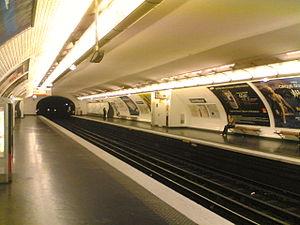
Saint Marcel est une station de la ligne 5 du métro de Paris, située dans le 13ᵉ arrondissement de Paris.
La liste des stations du métro de Paris propose un aperçu des stations actuellement en service, fermées ou autres, du métro de Paris, en France. Le métro a ouvert en 1900 et comprend 302 stations et 383 points d'arrêt, depuis le 23 mars 2013. Les stations fermées ne sont pas comptées dans le total.